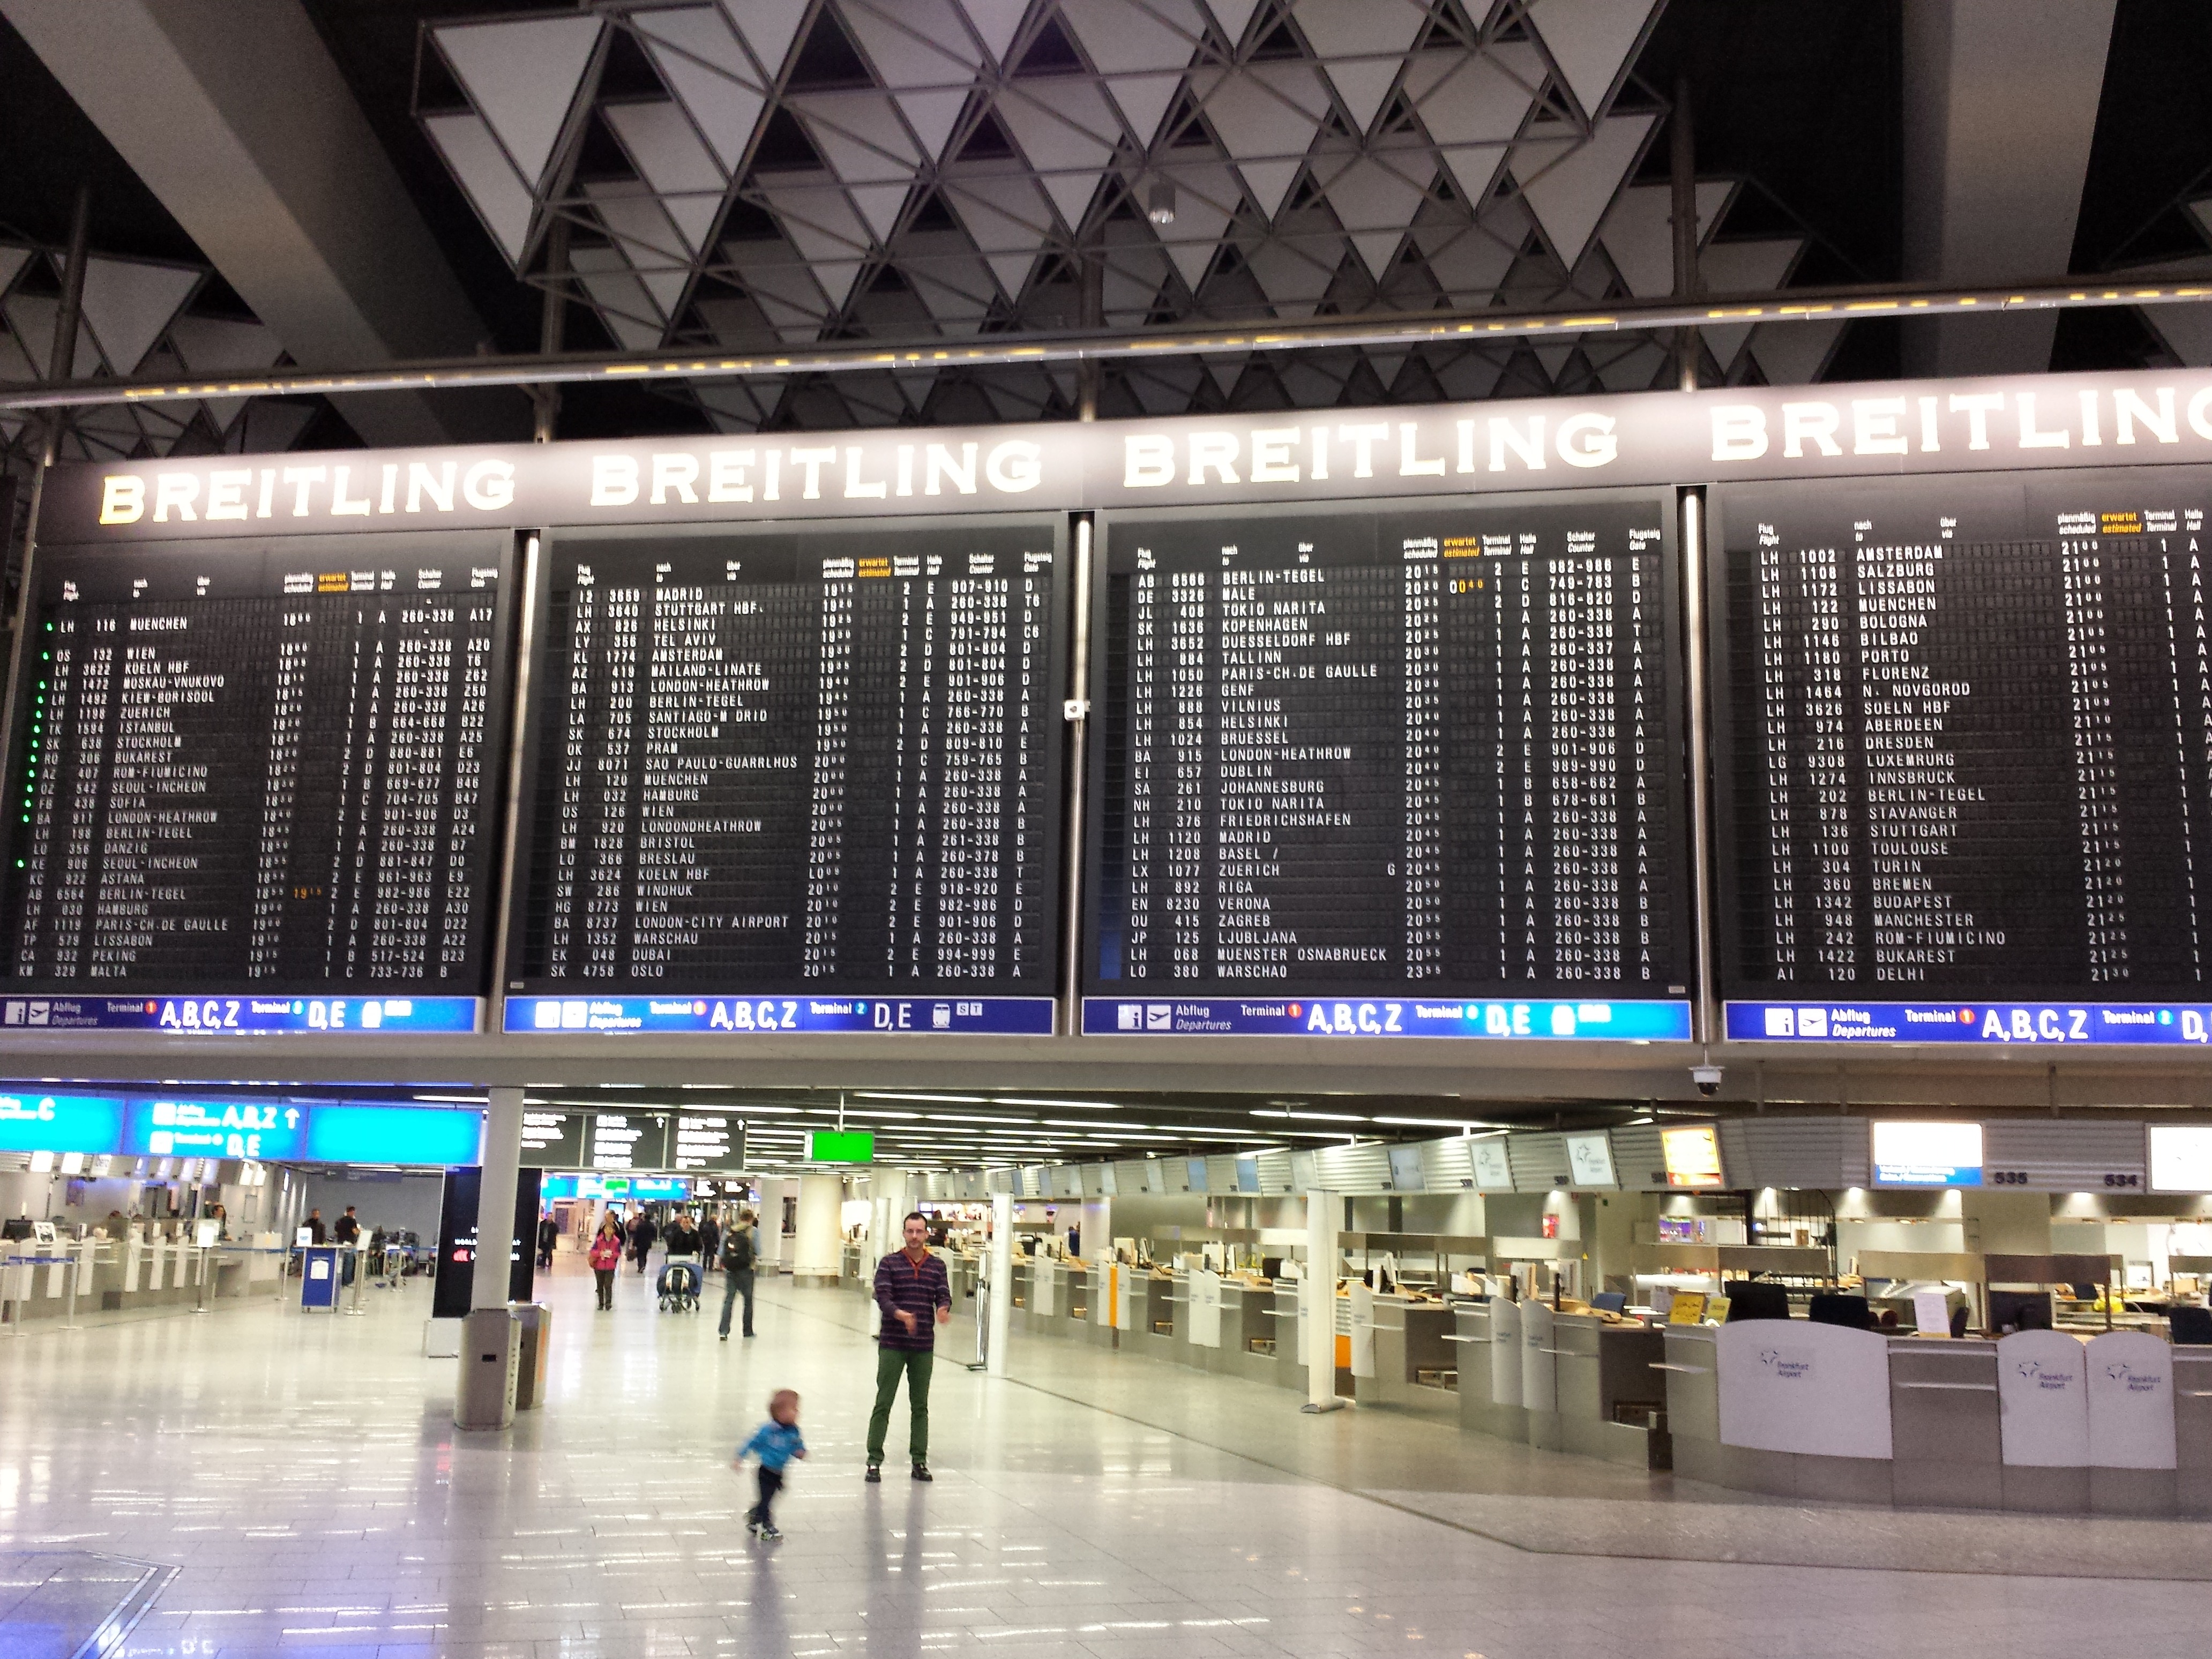
building, city, airport, public transport, airport terminal, infrastructure, main, frankfurt, shopping mall, display device